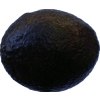
Label: black_avocado